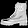
Label: Ankle boot